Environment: real
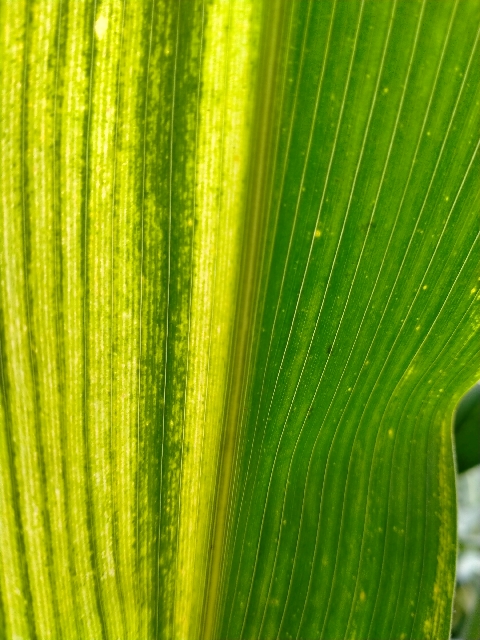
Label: lethal_necrosis